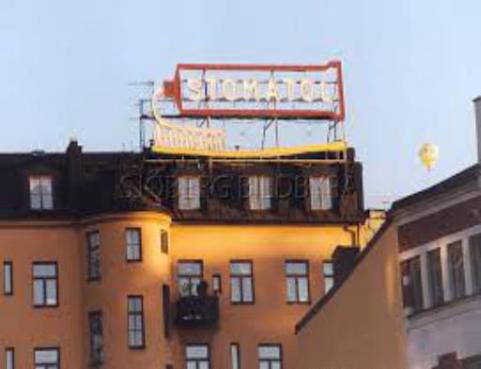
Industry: Necessities